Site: brandenburg
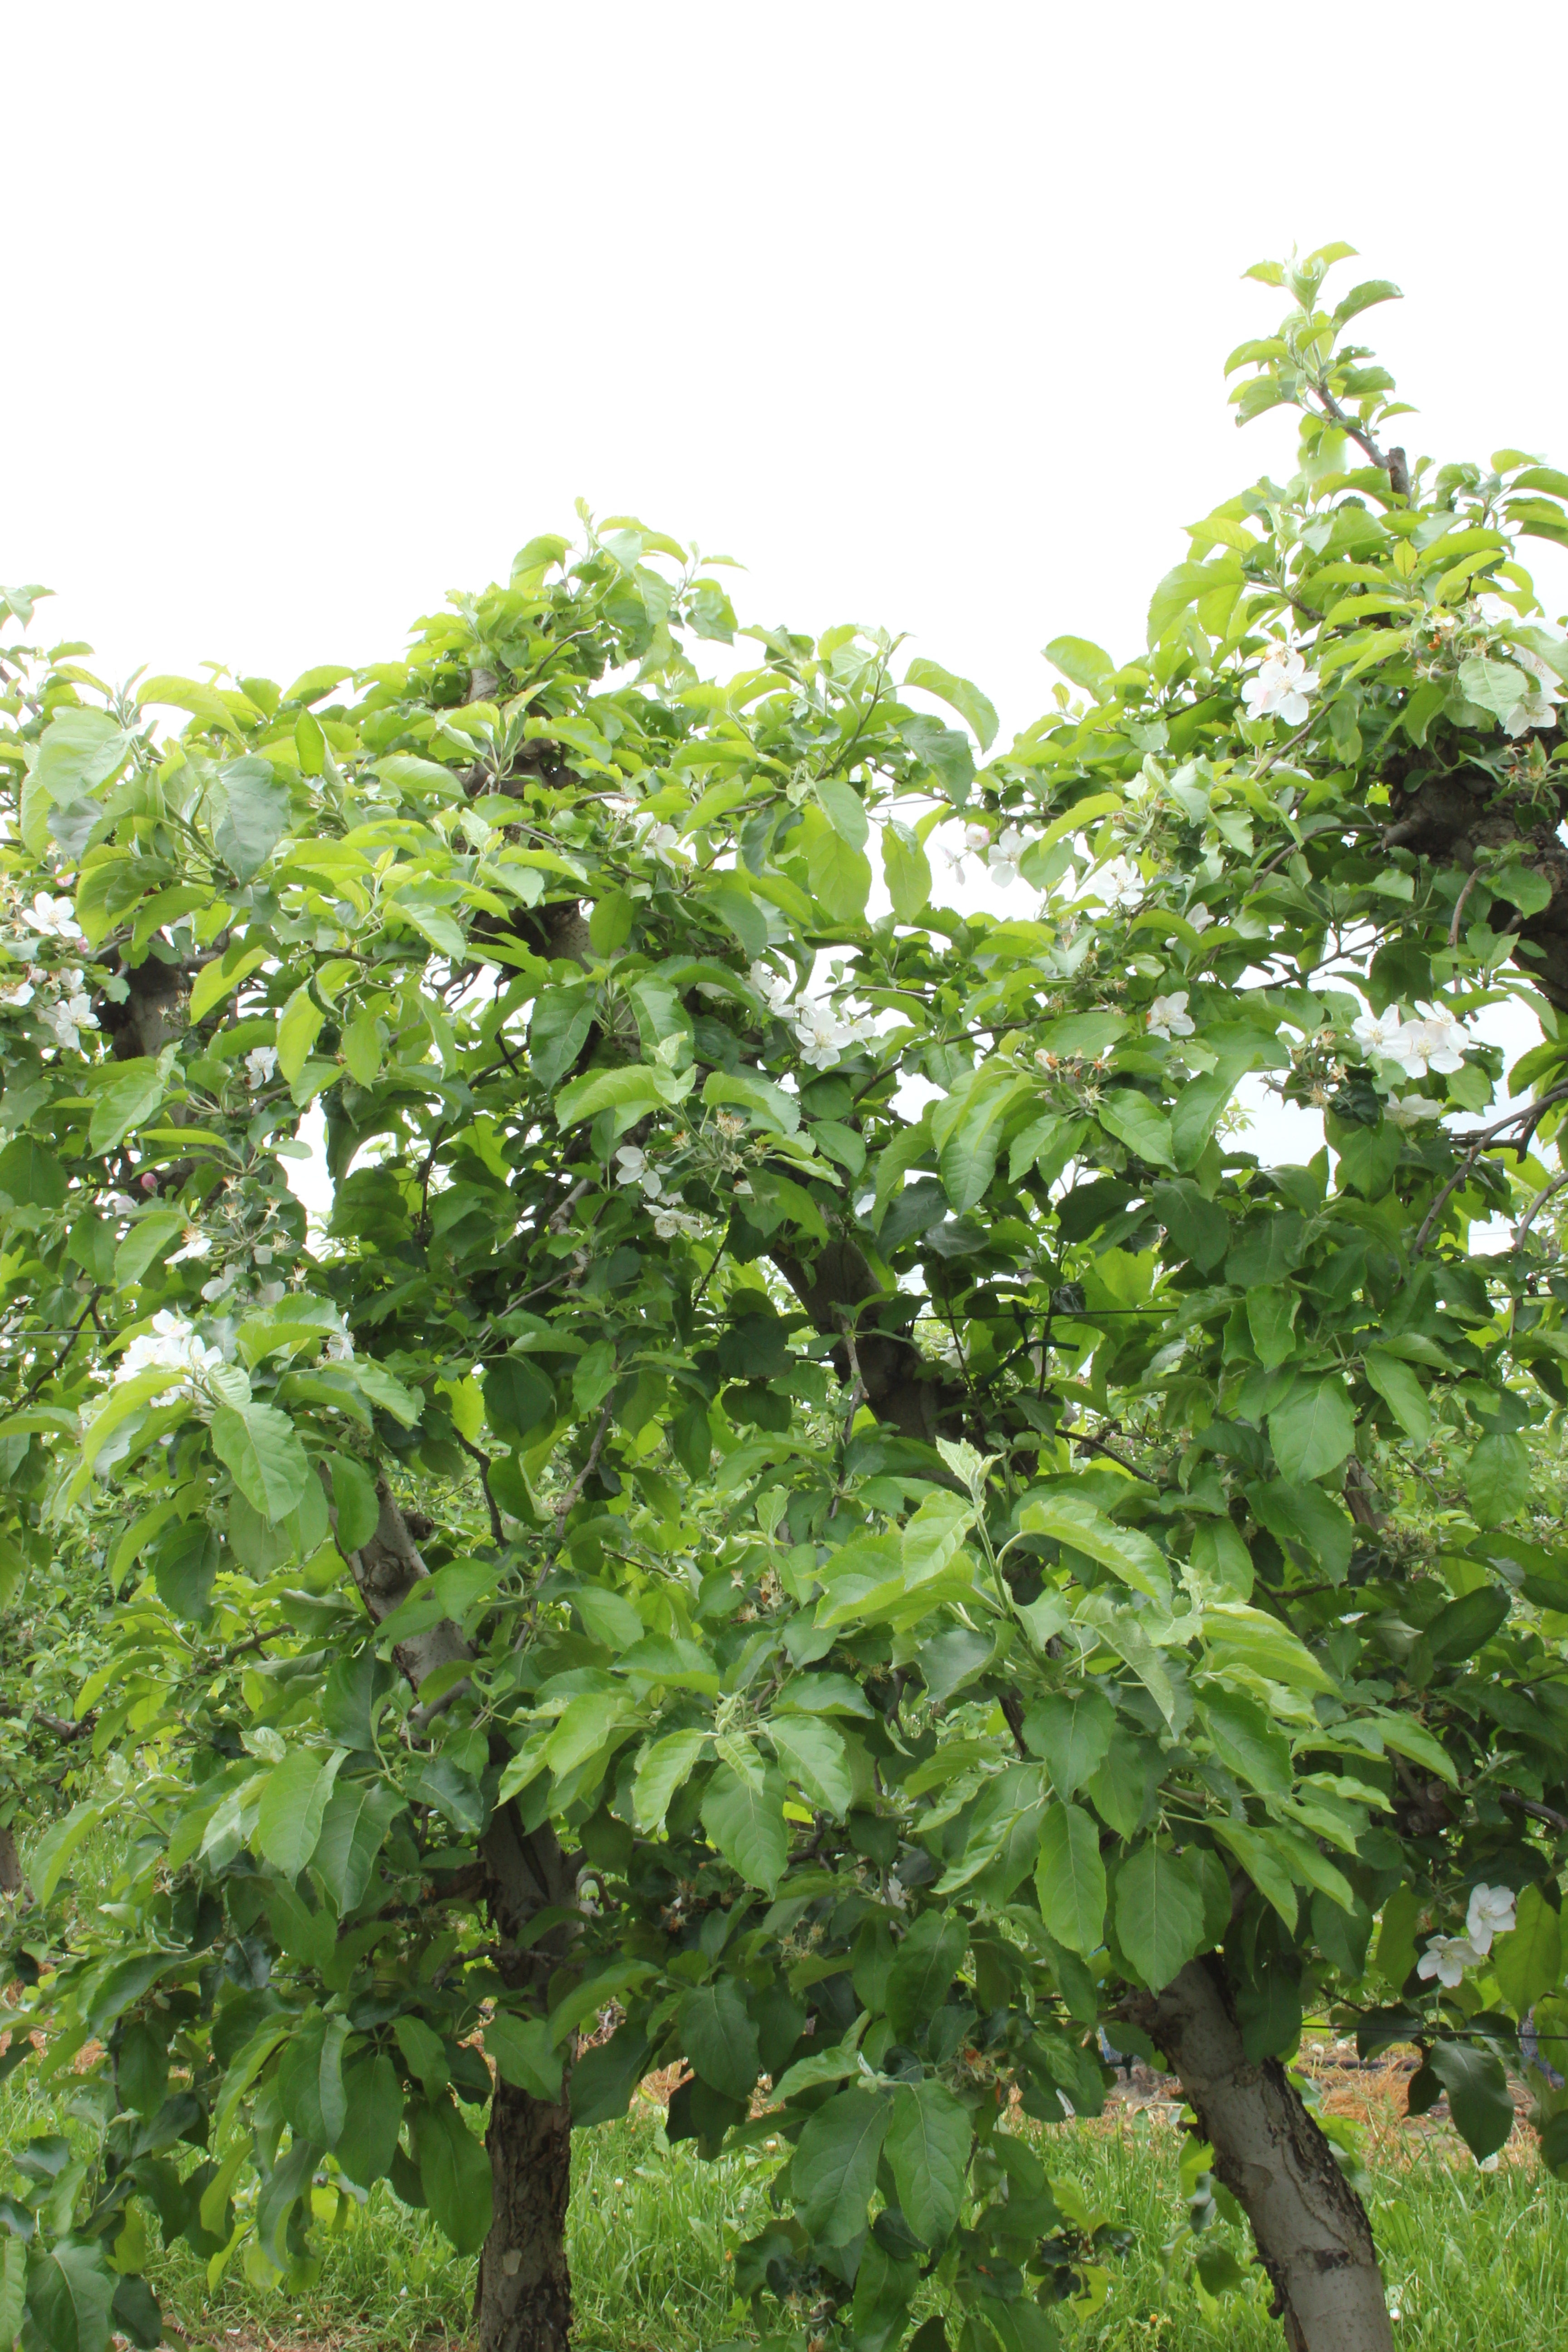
Growth stage (BBCH 67): Flowering